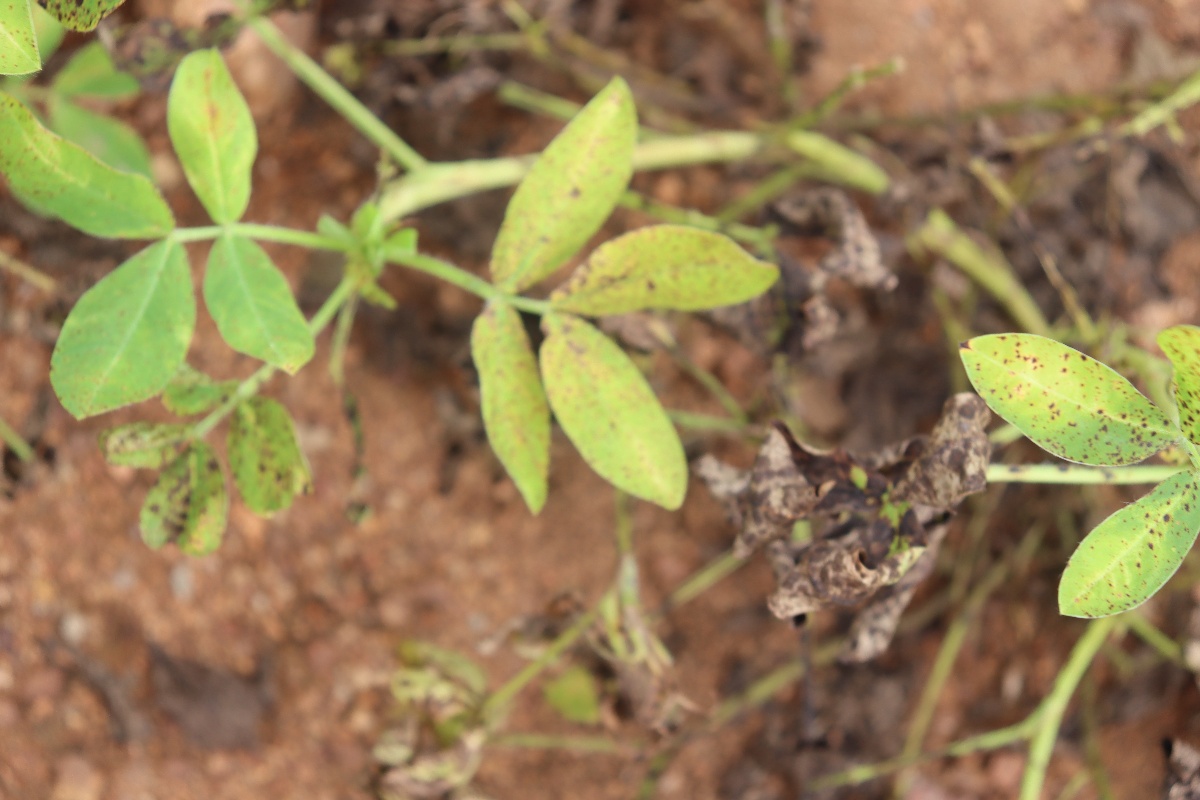
Label: late leaf spot